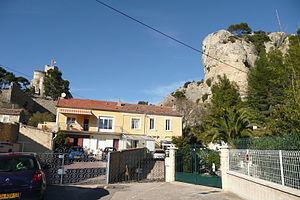
Boulbon.